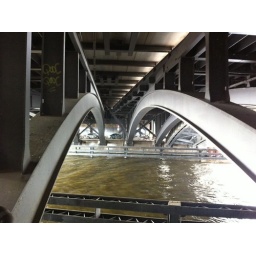
It's all water under the bridge , Berlin